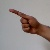
The image shows a hand gesture representing the letter 'G' in Indian Sign Language.